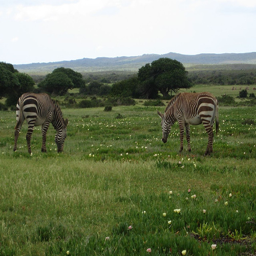
A couple of zebra grazing on a lush green field.
The two zebras is in the field eating grass.
Two zebras grazing near each other in a field.
Two zebras grazing in an open grassy area.
Two zebras face each other and graze an open field.